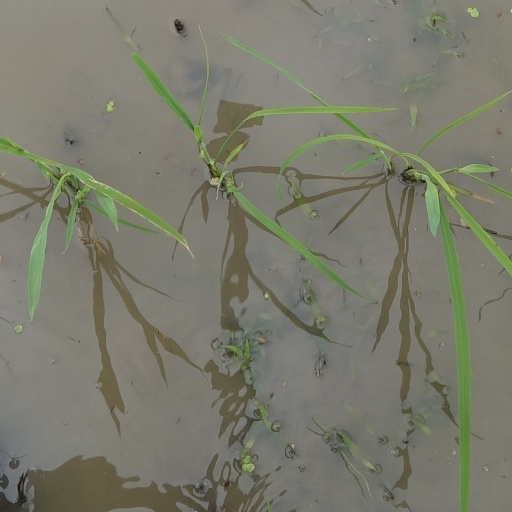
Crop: rice